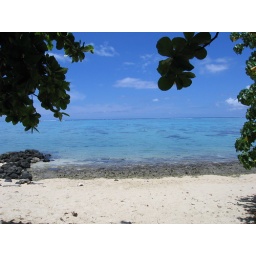
This is the view from our beachside bungallow. The black splotches in the water are coral heads.